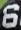
Number: 6